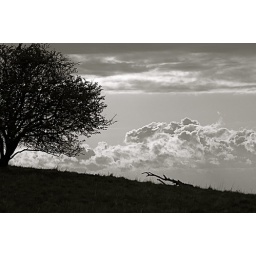
was captivated by the cloud formations across the Vale of Aylesbury liked this rather awkward composition and the black and white treatment